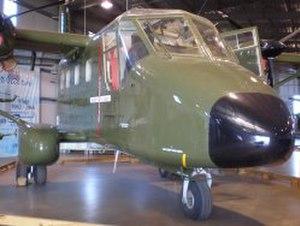
Le GAF Nomad est un avion à décollage et atterrissage court bi-turbopropulseur australien à aile haute pour le transport régional. Il fut conçu et construit par la société publique Government Aircraft Factories. Les clients principaux furent le service médical aéroporté, l'armée australienne et le service des douanes.